Convenience food

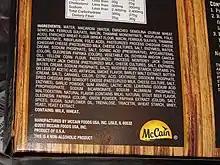
Many preservatives, salts, artificial colors and artificial flavorings are used in this highly processed frozen food item.

In response to the issues surrounding the healthfulness of convenience and restaurant foods, an initiative in the United States, spearheaded by Michelle Obama and her "Let's Move!" campaign, to reduce the unhealthy aspects of commercially produced food and fight childhood obesity, was unveiled by the White House in February 2010. Mrs. Obama has pushed the industry to cut back on sugars and salts found in many convenience foods, encouraging self-regulation over government intervention through laws and regulations. Despite Mrs. Obama's stated preference on self-regulation, the Food and Drug Administration announced that it was looking into quantifying the guidelines into law while other groups and municipalities are seeking to add other preventive measures such as target taxes and levies onto these products.